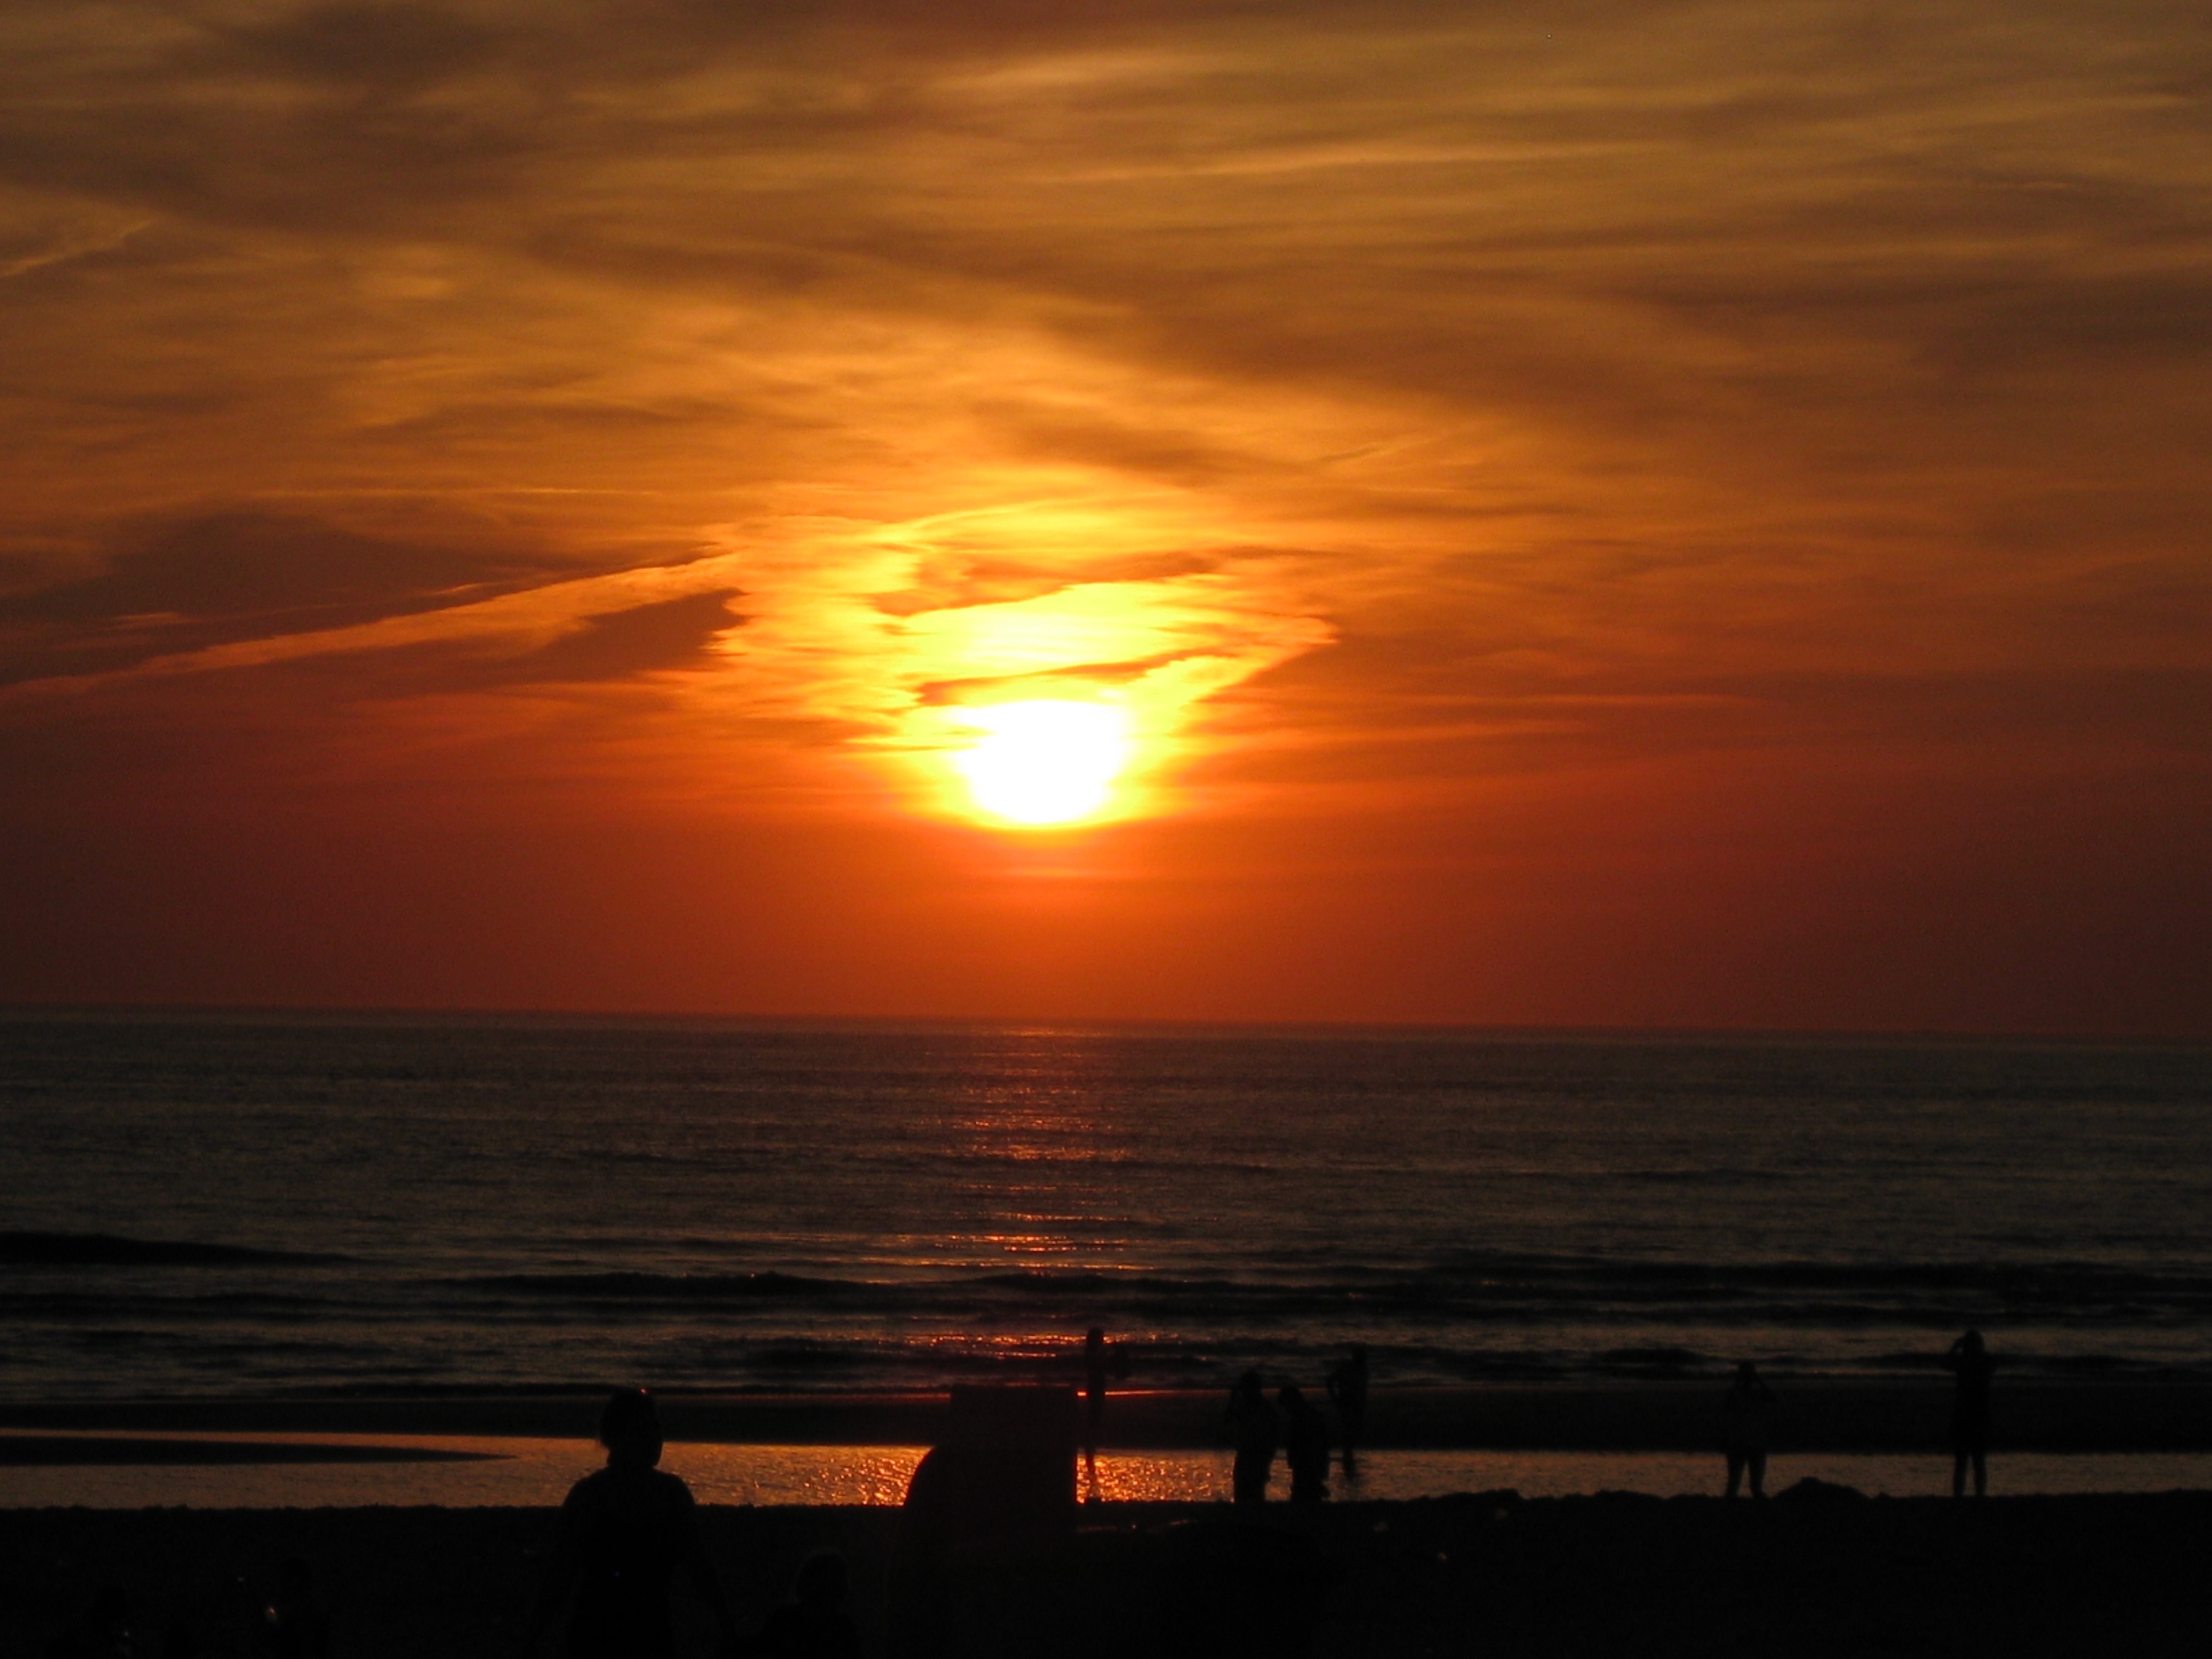
beach, sea, coast, ocean, horizon, sun, sunrise, sunset, sunlight, morning, dawn, atmosphere, dusk, evening, doom, afterglow, red sky at morning